Christopher Wray (English judge)

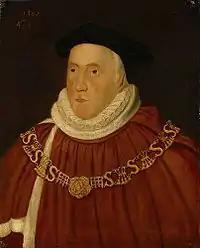
Sir Christopher Wray.

Sir Christopher Wray (1524 – 7 May 1592) was an English judge and Chief Justice of the King's Bench.